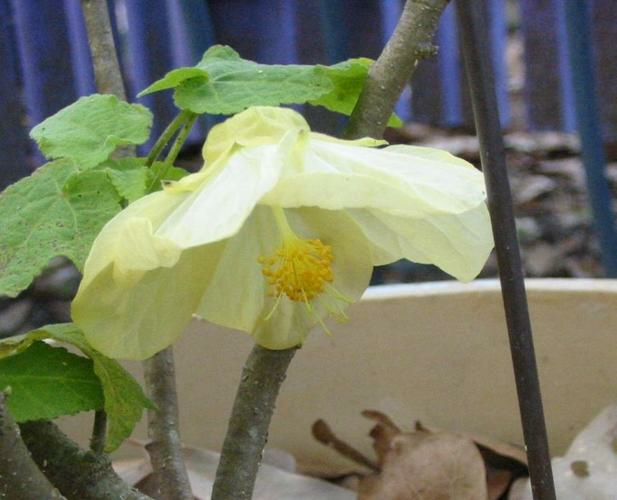
Flower: mallow